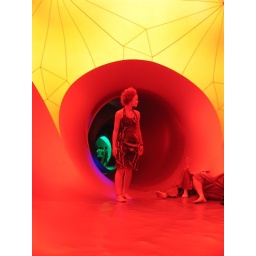
a girl in the red room